Answer in natural language. Considering the relative positions, is black glossy countertop above or below Window? Choose between the following options: above or below
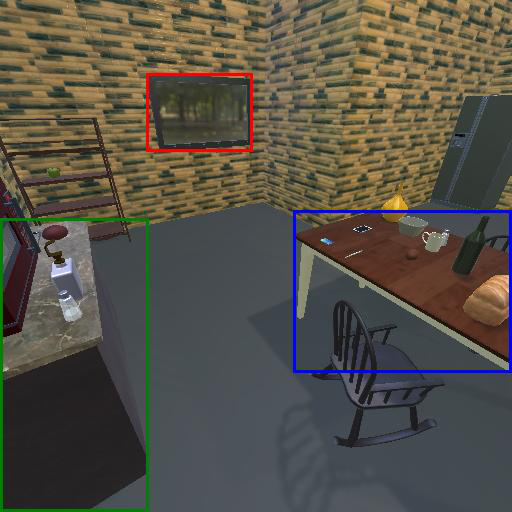
<answer>below</answer>